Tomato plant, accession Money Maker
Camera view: bottom (45 deg); turntable rotation: 300 degrees
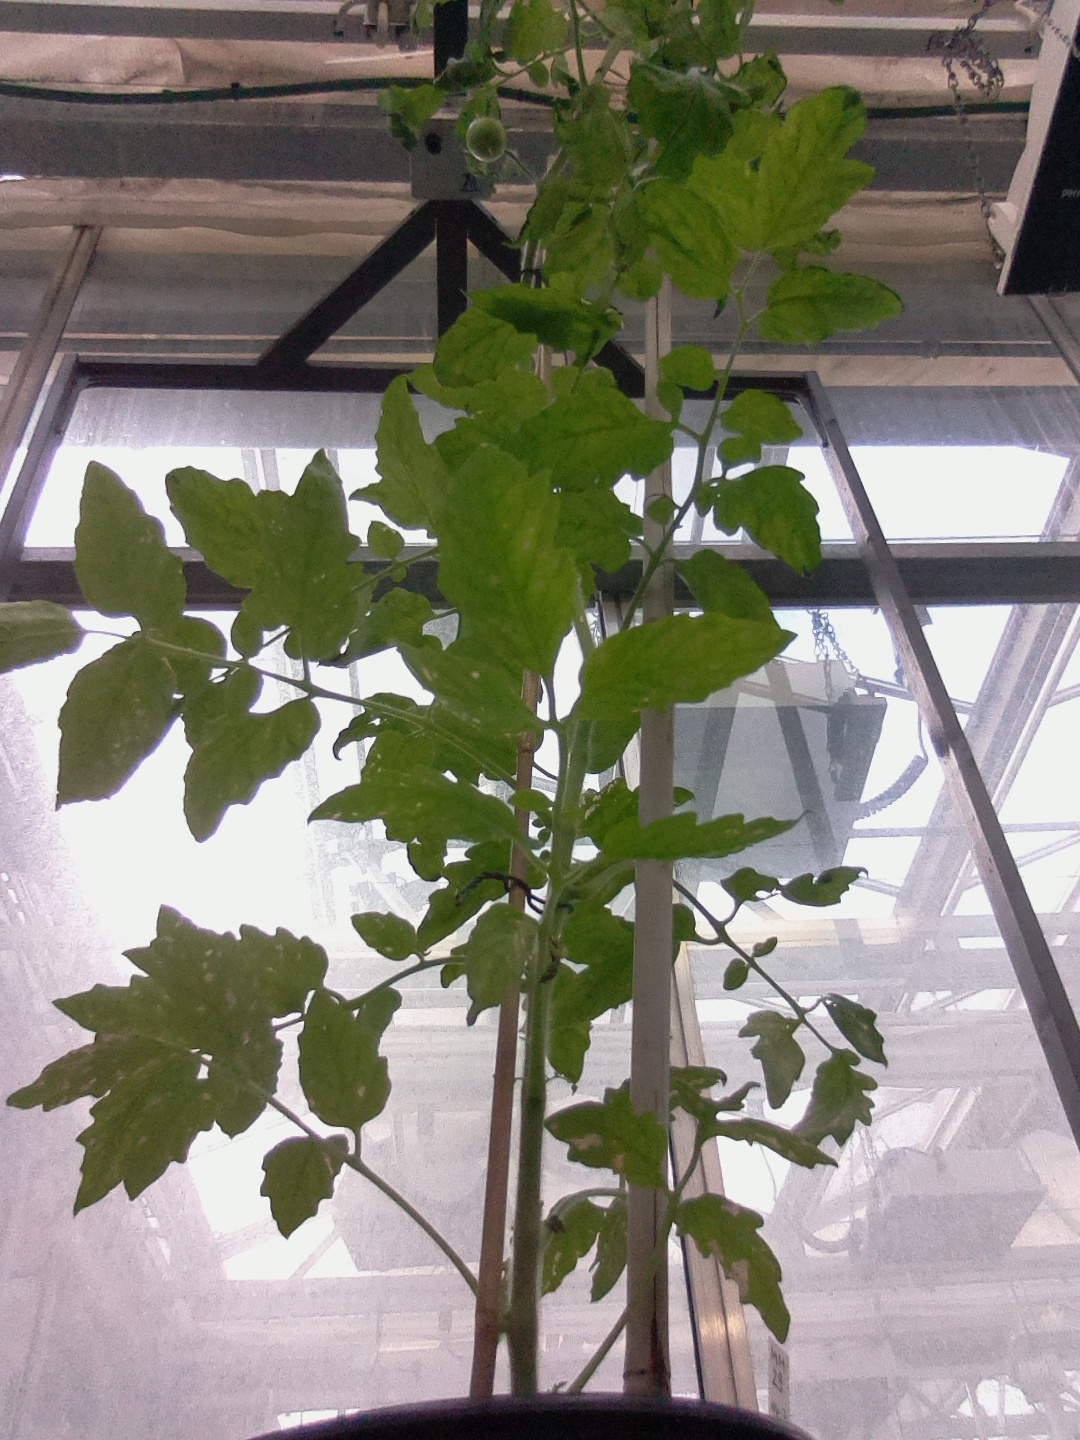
BBCH growth stage 71: 10%-20% of final fruit size